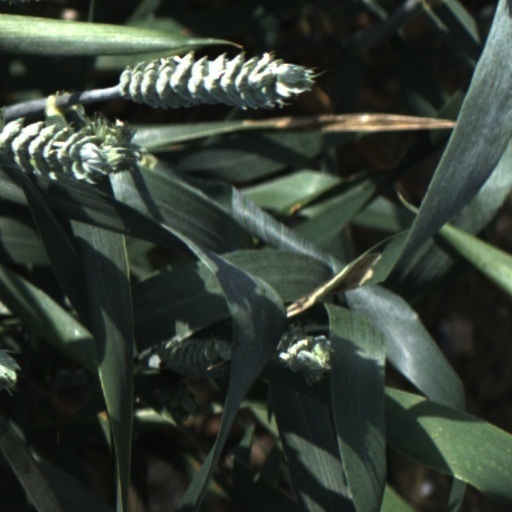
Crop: wheat